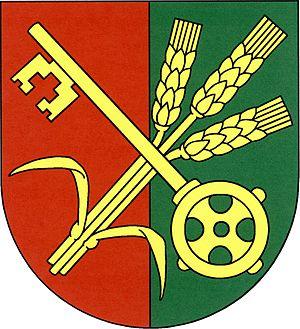
Blažejovice est une commune du district de Benešov, dans la région de Bohême-Centrale, en Tchéquie. Sa population s'élevait à 111 habitants en 2020.